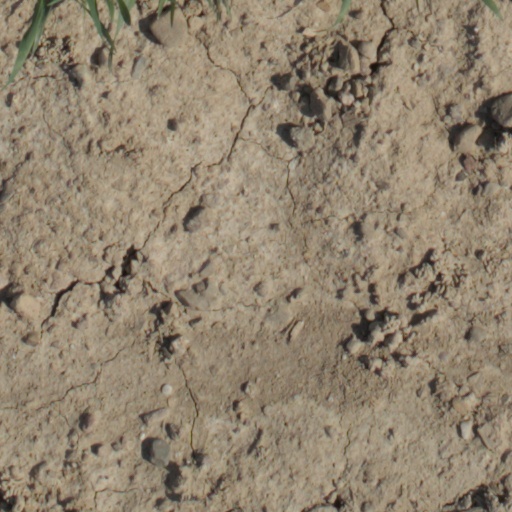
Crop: wheat